Mike Royer

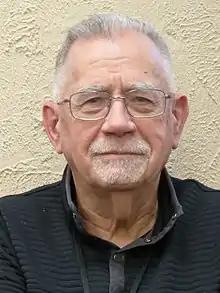
Royer in 2020

Michael W. Royer (born June 28, 1941) is an American comics artist and inker, best known for his work with pencilers Russ Manning and Jack Kirby. In later life Royer became a freelance product designer and character artist for The Walt Disney Company.